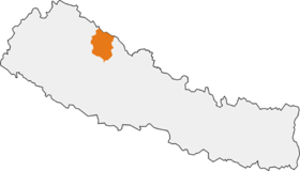
Parc natioal de Shey Phoksundo (Népal)